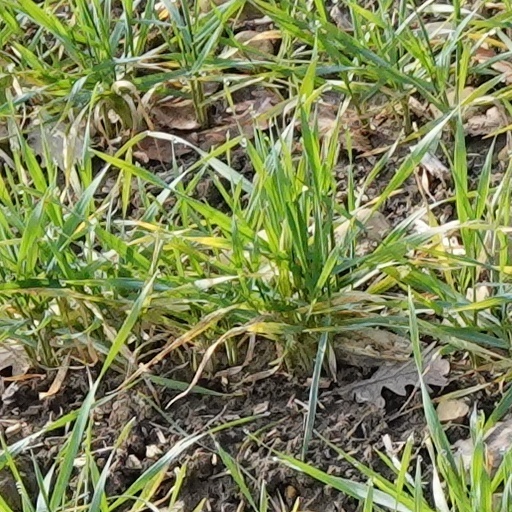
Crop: wheat